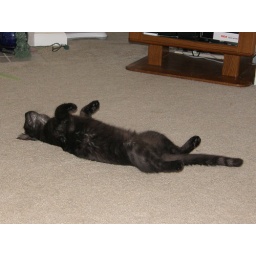
My silly cat sleeping on the floor in the living room.